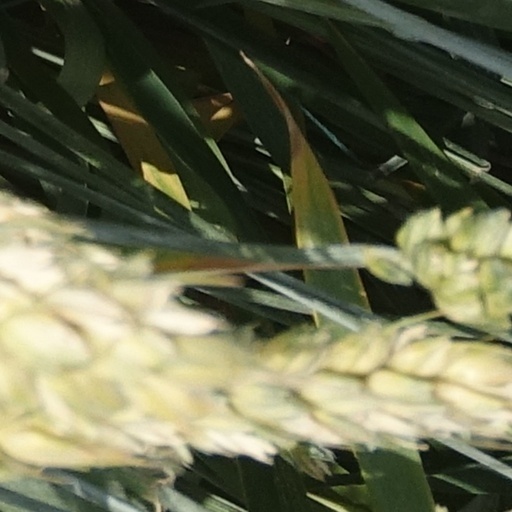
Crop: wheat